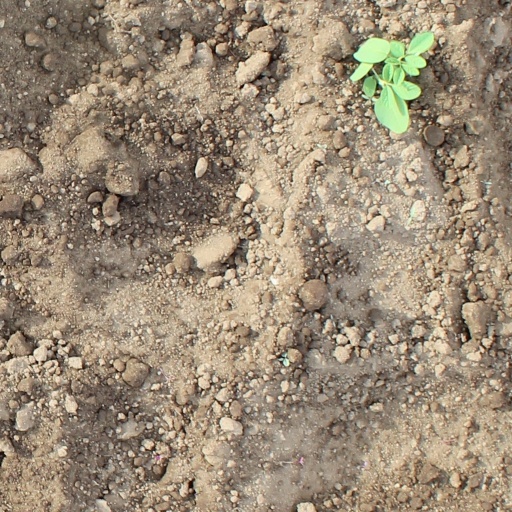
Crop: soybean